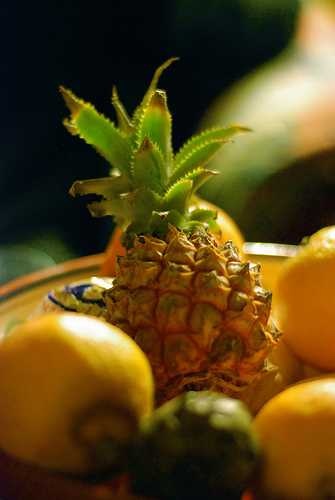
Label: Pineapple